Adolf Paul

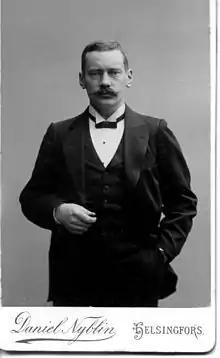
Adolf Paul cabinet card, by Daniel Nyblin, Helsinki, Finland.

Adolf Georg Wiedersheim-Paul (6 January 1863 – 30 September 1943) was a Swedish novelist and playwright. He lived most of his adult life in Berlin, Germany, where he was a friend of Swedish writer August Strindberg, Finnish composer Jean Sibelius, Norwegian painter Edvard Munch and Finnish artist Akseli Gallen-Kallela.